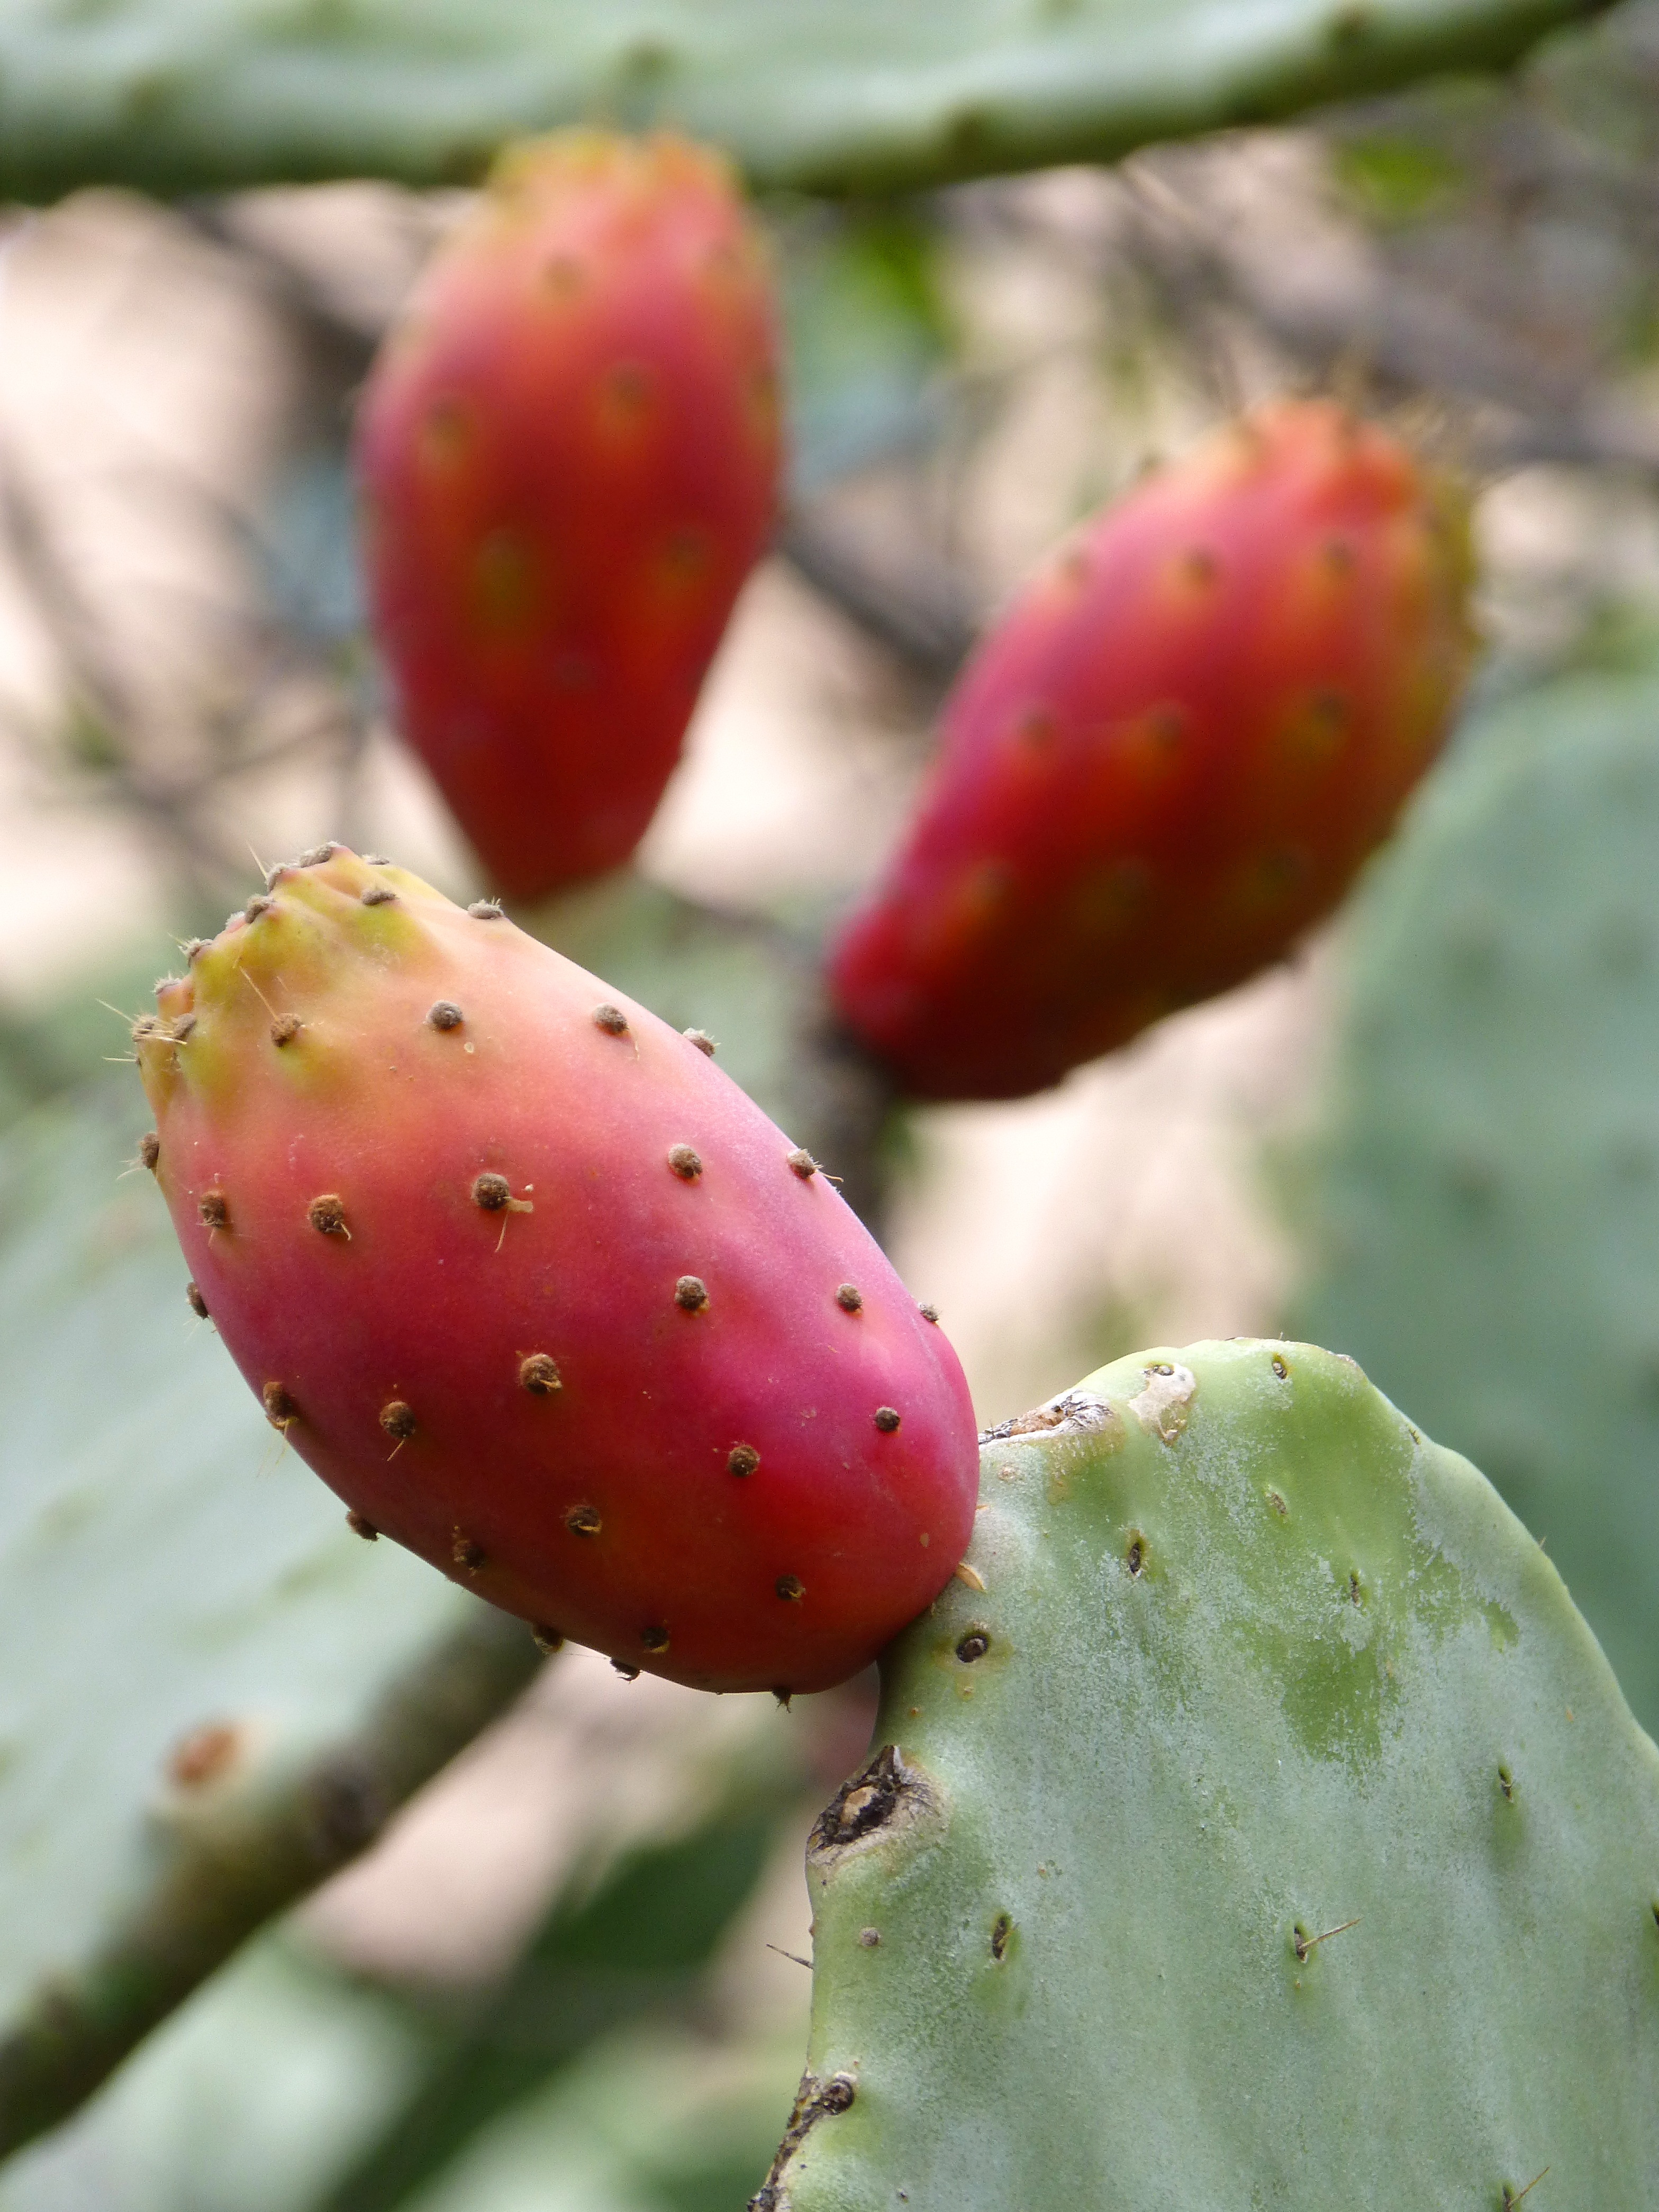
cactus, plant, fruit, leaf, flower, petal, food, produce, botany, flora, caryophyllales, macro photography, shovels, flowering plant, prickly pear, prickly pear cactus, plant stem, land plant, thorns spines and prickles, hedgehog cactus, nopal, barbary fig, eastern prickly pear, chumbo